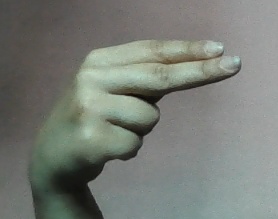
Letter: ain